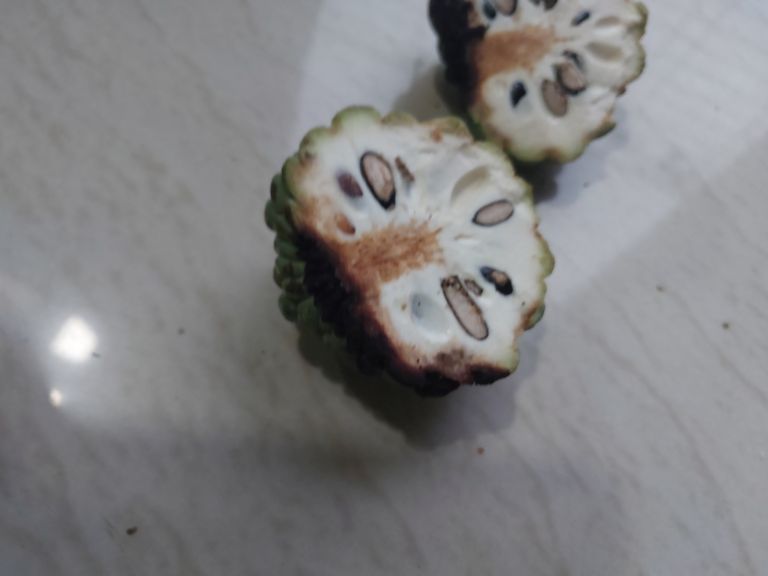
Disease label: Diplodia Rot